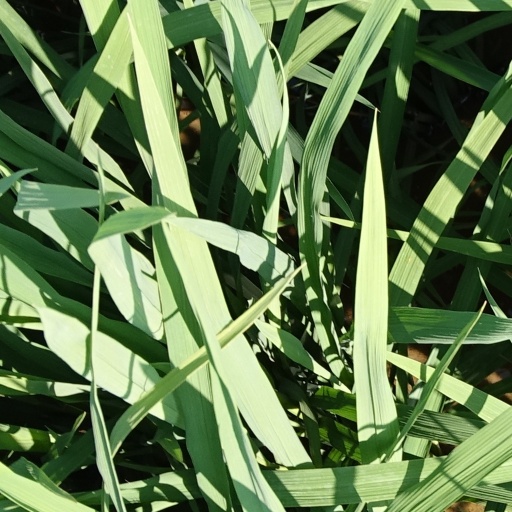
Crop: rice